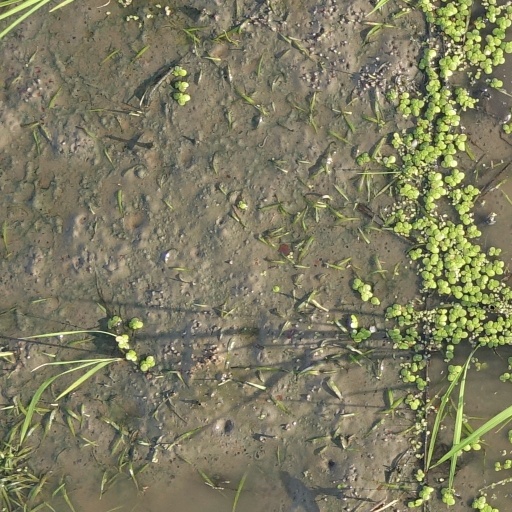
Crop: rice